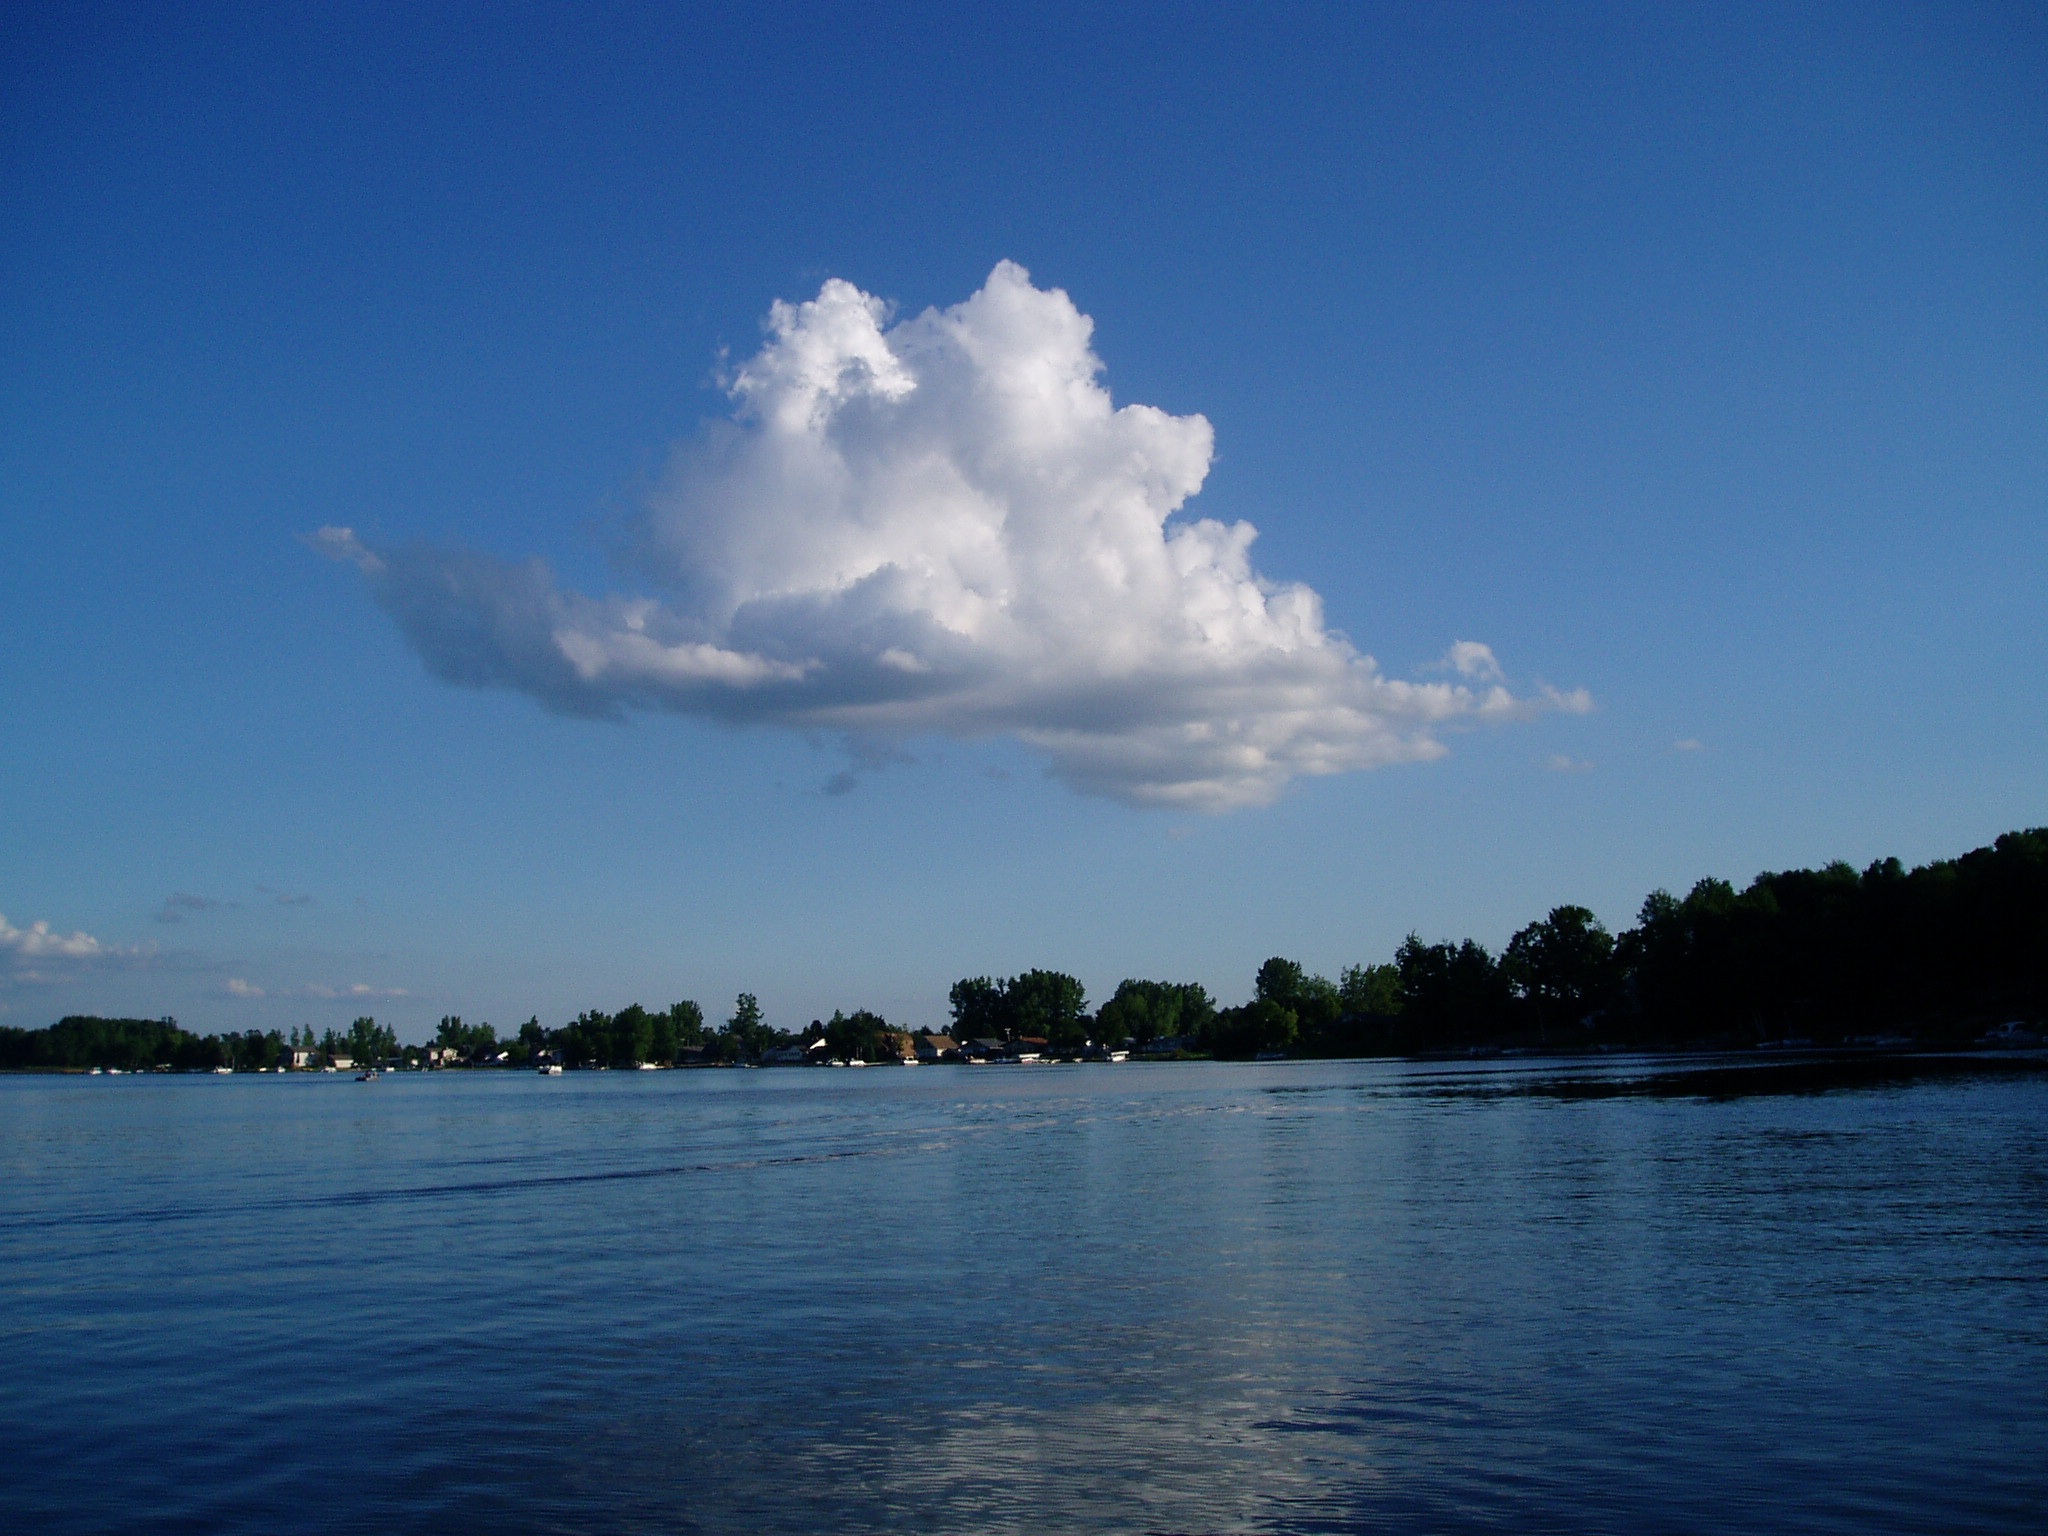
landscape, sea, coast, water, ocean, horizon, cloud, sky, shore, wave, lake, dawn, river, summer, vacation, dusk, reflection, scenic, lagoon, bay, body of water, meteorological phenomenon